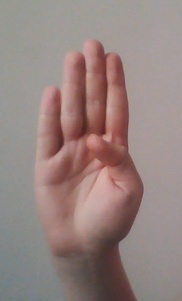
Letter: kaaf